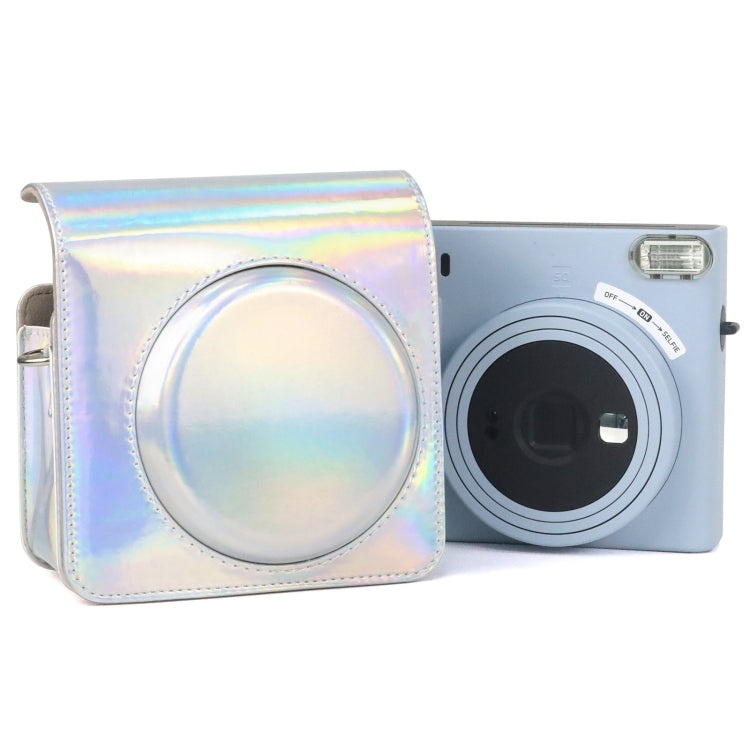
For FUJIFILM instax Square SQ1 Aurora Colorful PU Leather Camera Case Bag with Strap(Silver)
1. Good quality and extremely durable PU material. 2. Compact, lightweight and extremely durable design. 3. Protect your digital camera from dust, finger prints, and scratches. 4. Internal soft design gives you a soft and comfortable touch. 5. Additional adjustable long strap clasps onto the sides, makes it convenient to carry.
Brand: Shop2India
Category: Cameras & Optics > Camera & Optic Accessories > Camera Parts & Accessories > Camera Bags & Cases